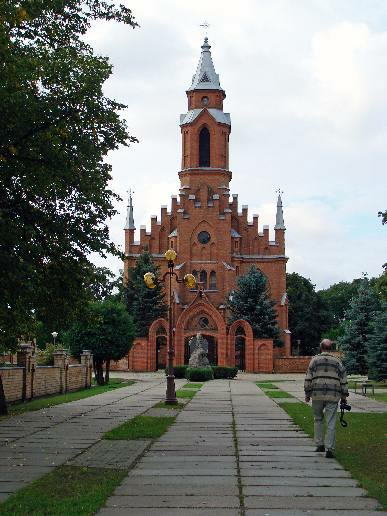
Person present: Yes